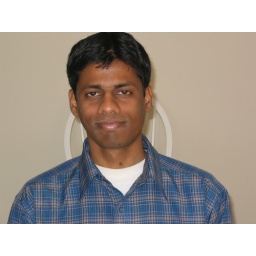
I am sitting on a chair in Hackensack Home, US